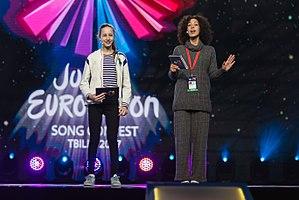
Helen Kalandadze est une chanteuse et présentatrice de télévision géorgienne.